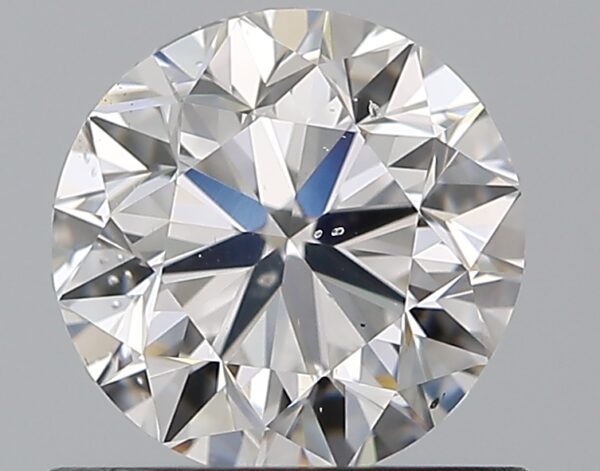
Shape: round
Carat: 0.8
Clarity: SI1
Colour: E
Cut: VG
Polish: EX
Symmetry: VG
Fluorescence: M
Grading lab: GIA
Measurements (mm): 5.75 x 5.82 x 3.73